Charles S. Dana

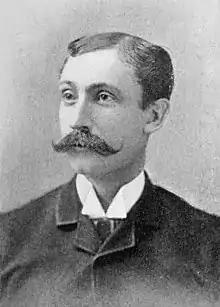

Charles S. Dana (September 13, 1862 – December 29, 1939) was a Vermont farmer, newspaper correspondent and politician who served as Speaker of the Vermont House of Representatives.